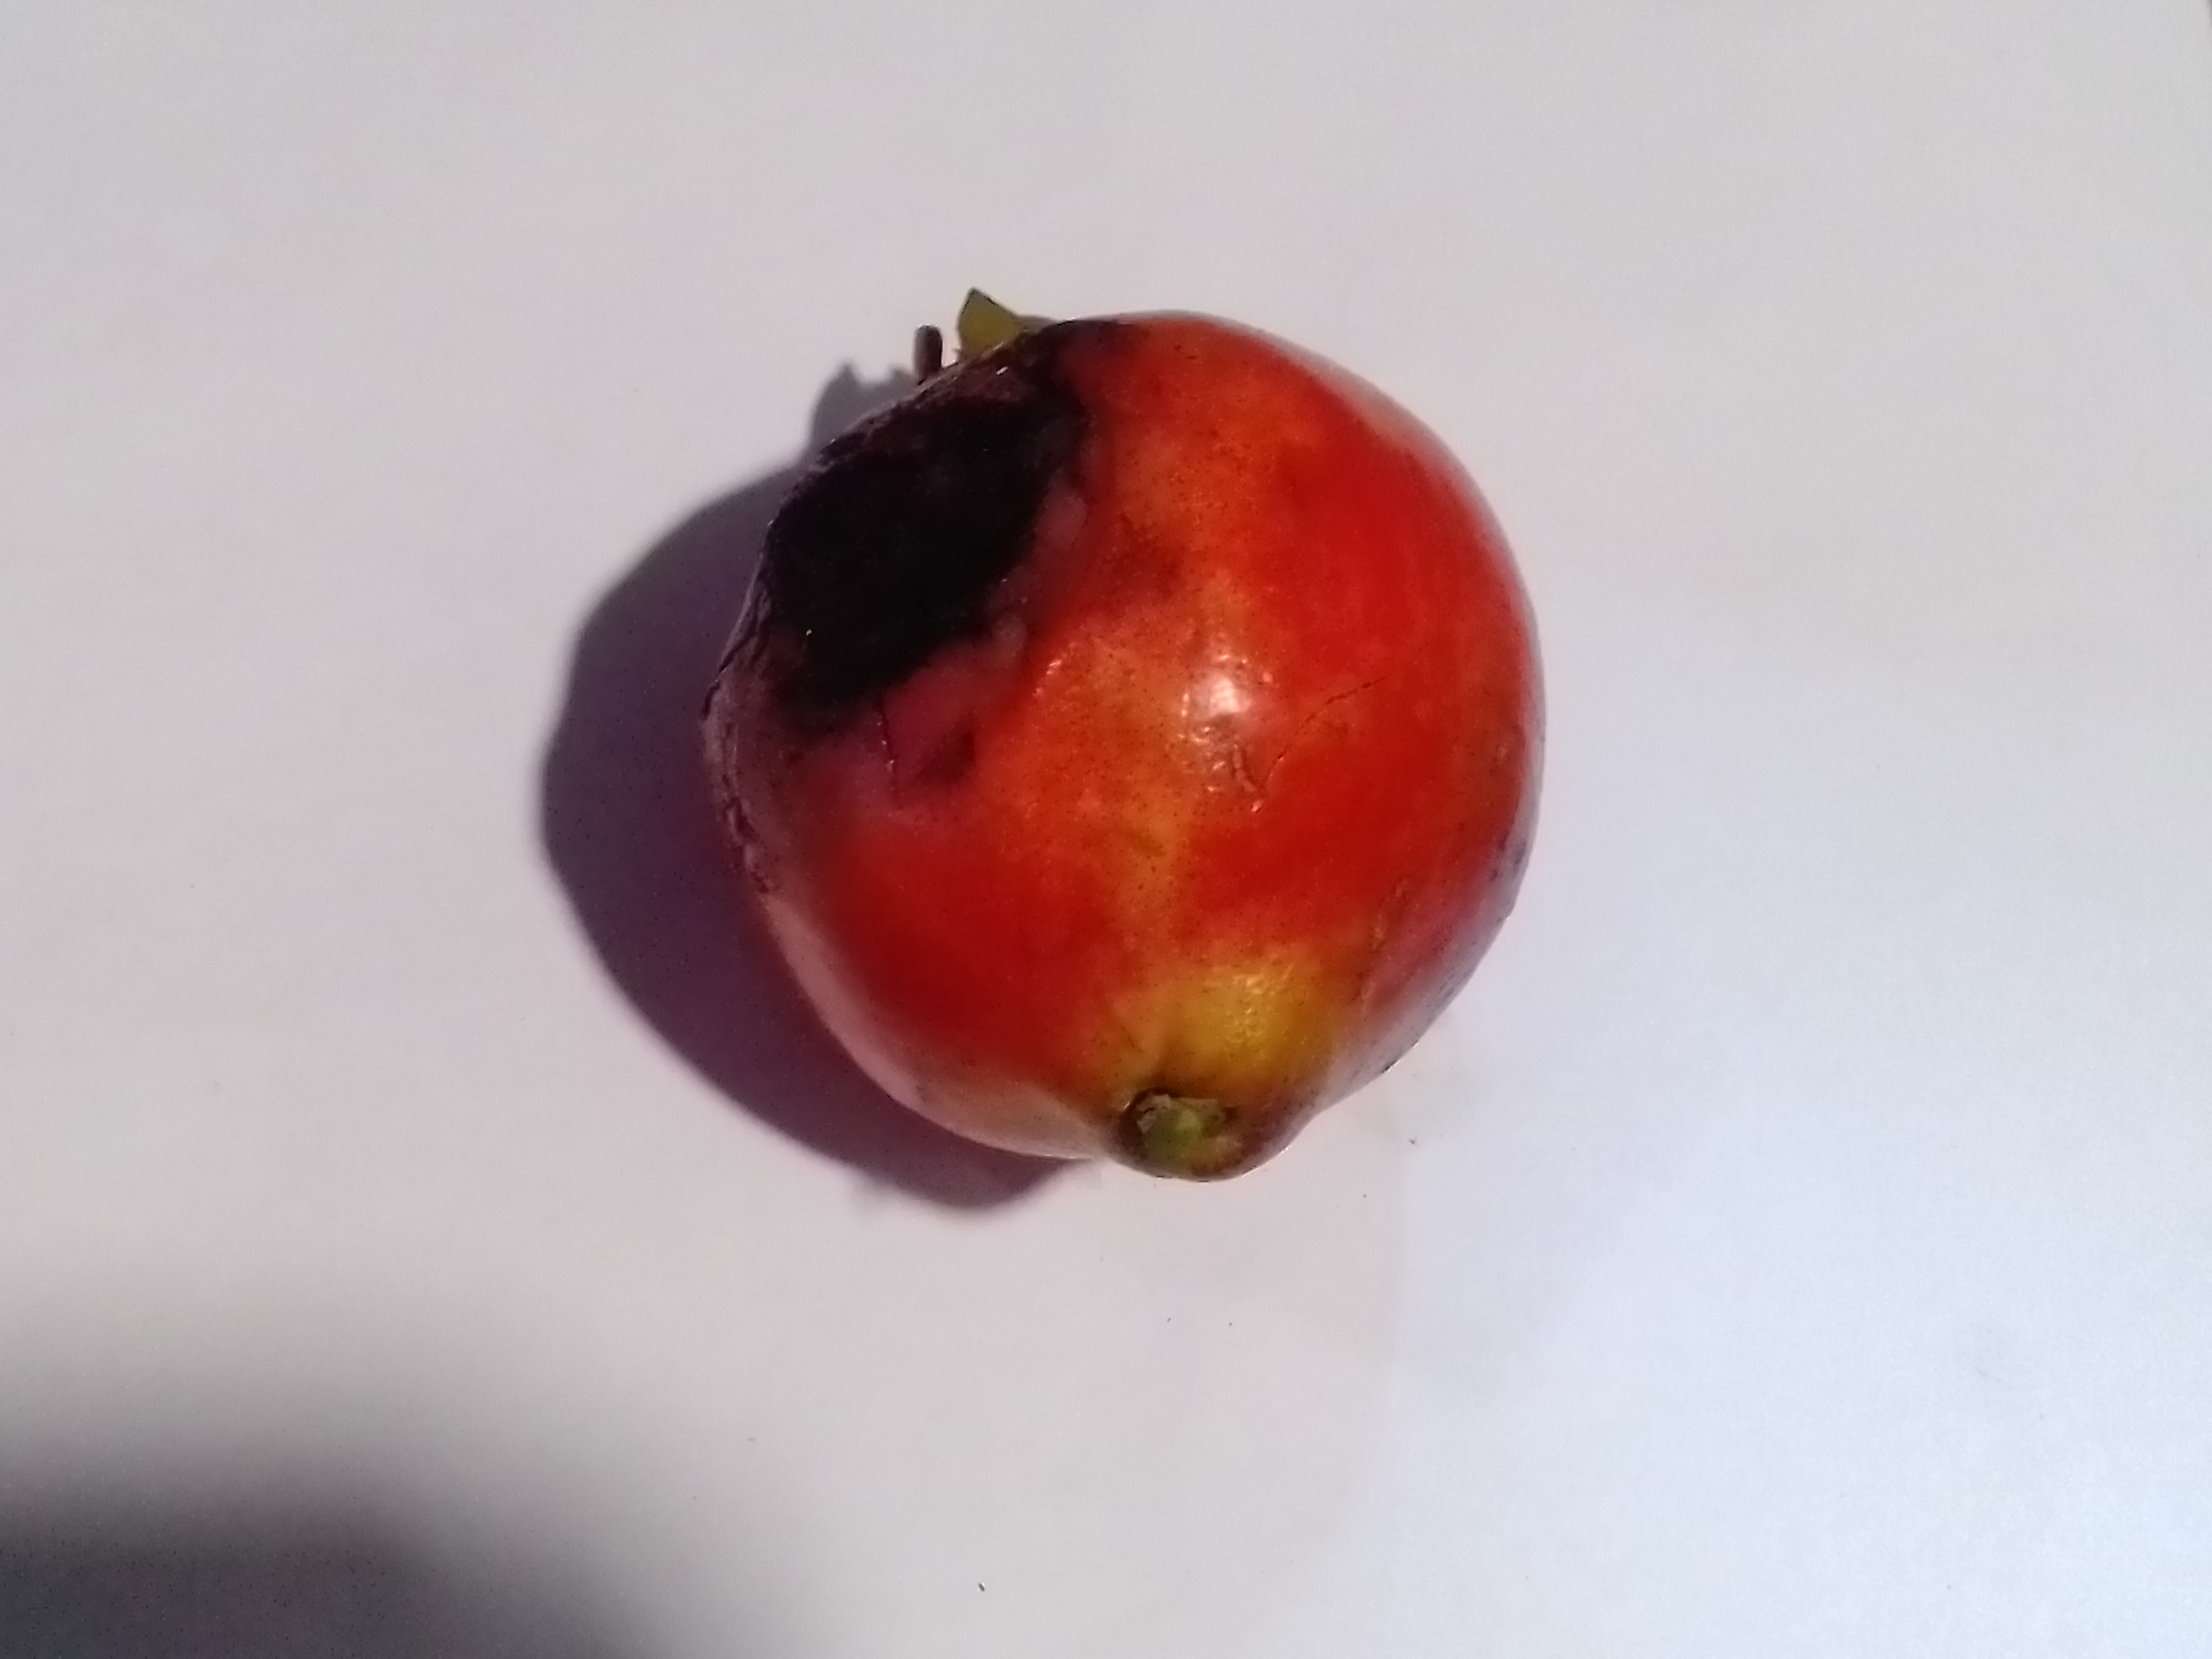
Fruit: pomegranate
Condition: rotten